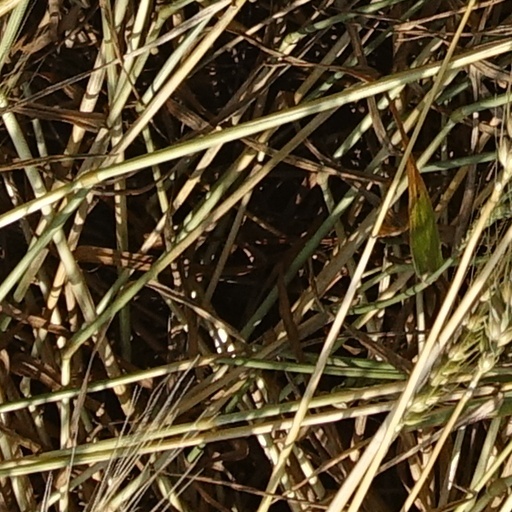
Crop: wheat